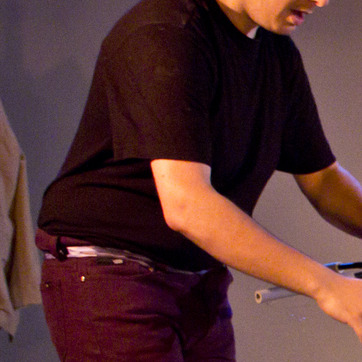
Material: skin